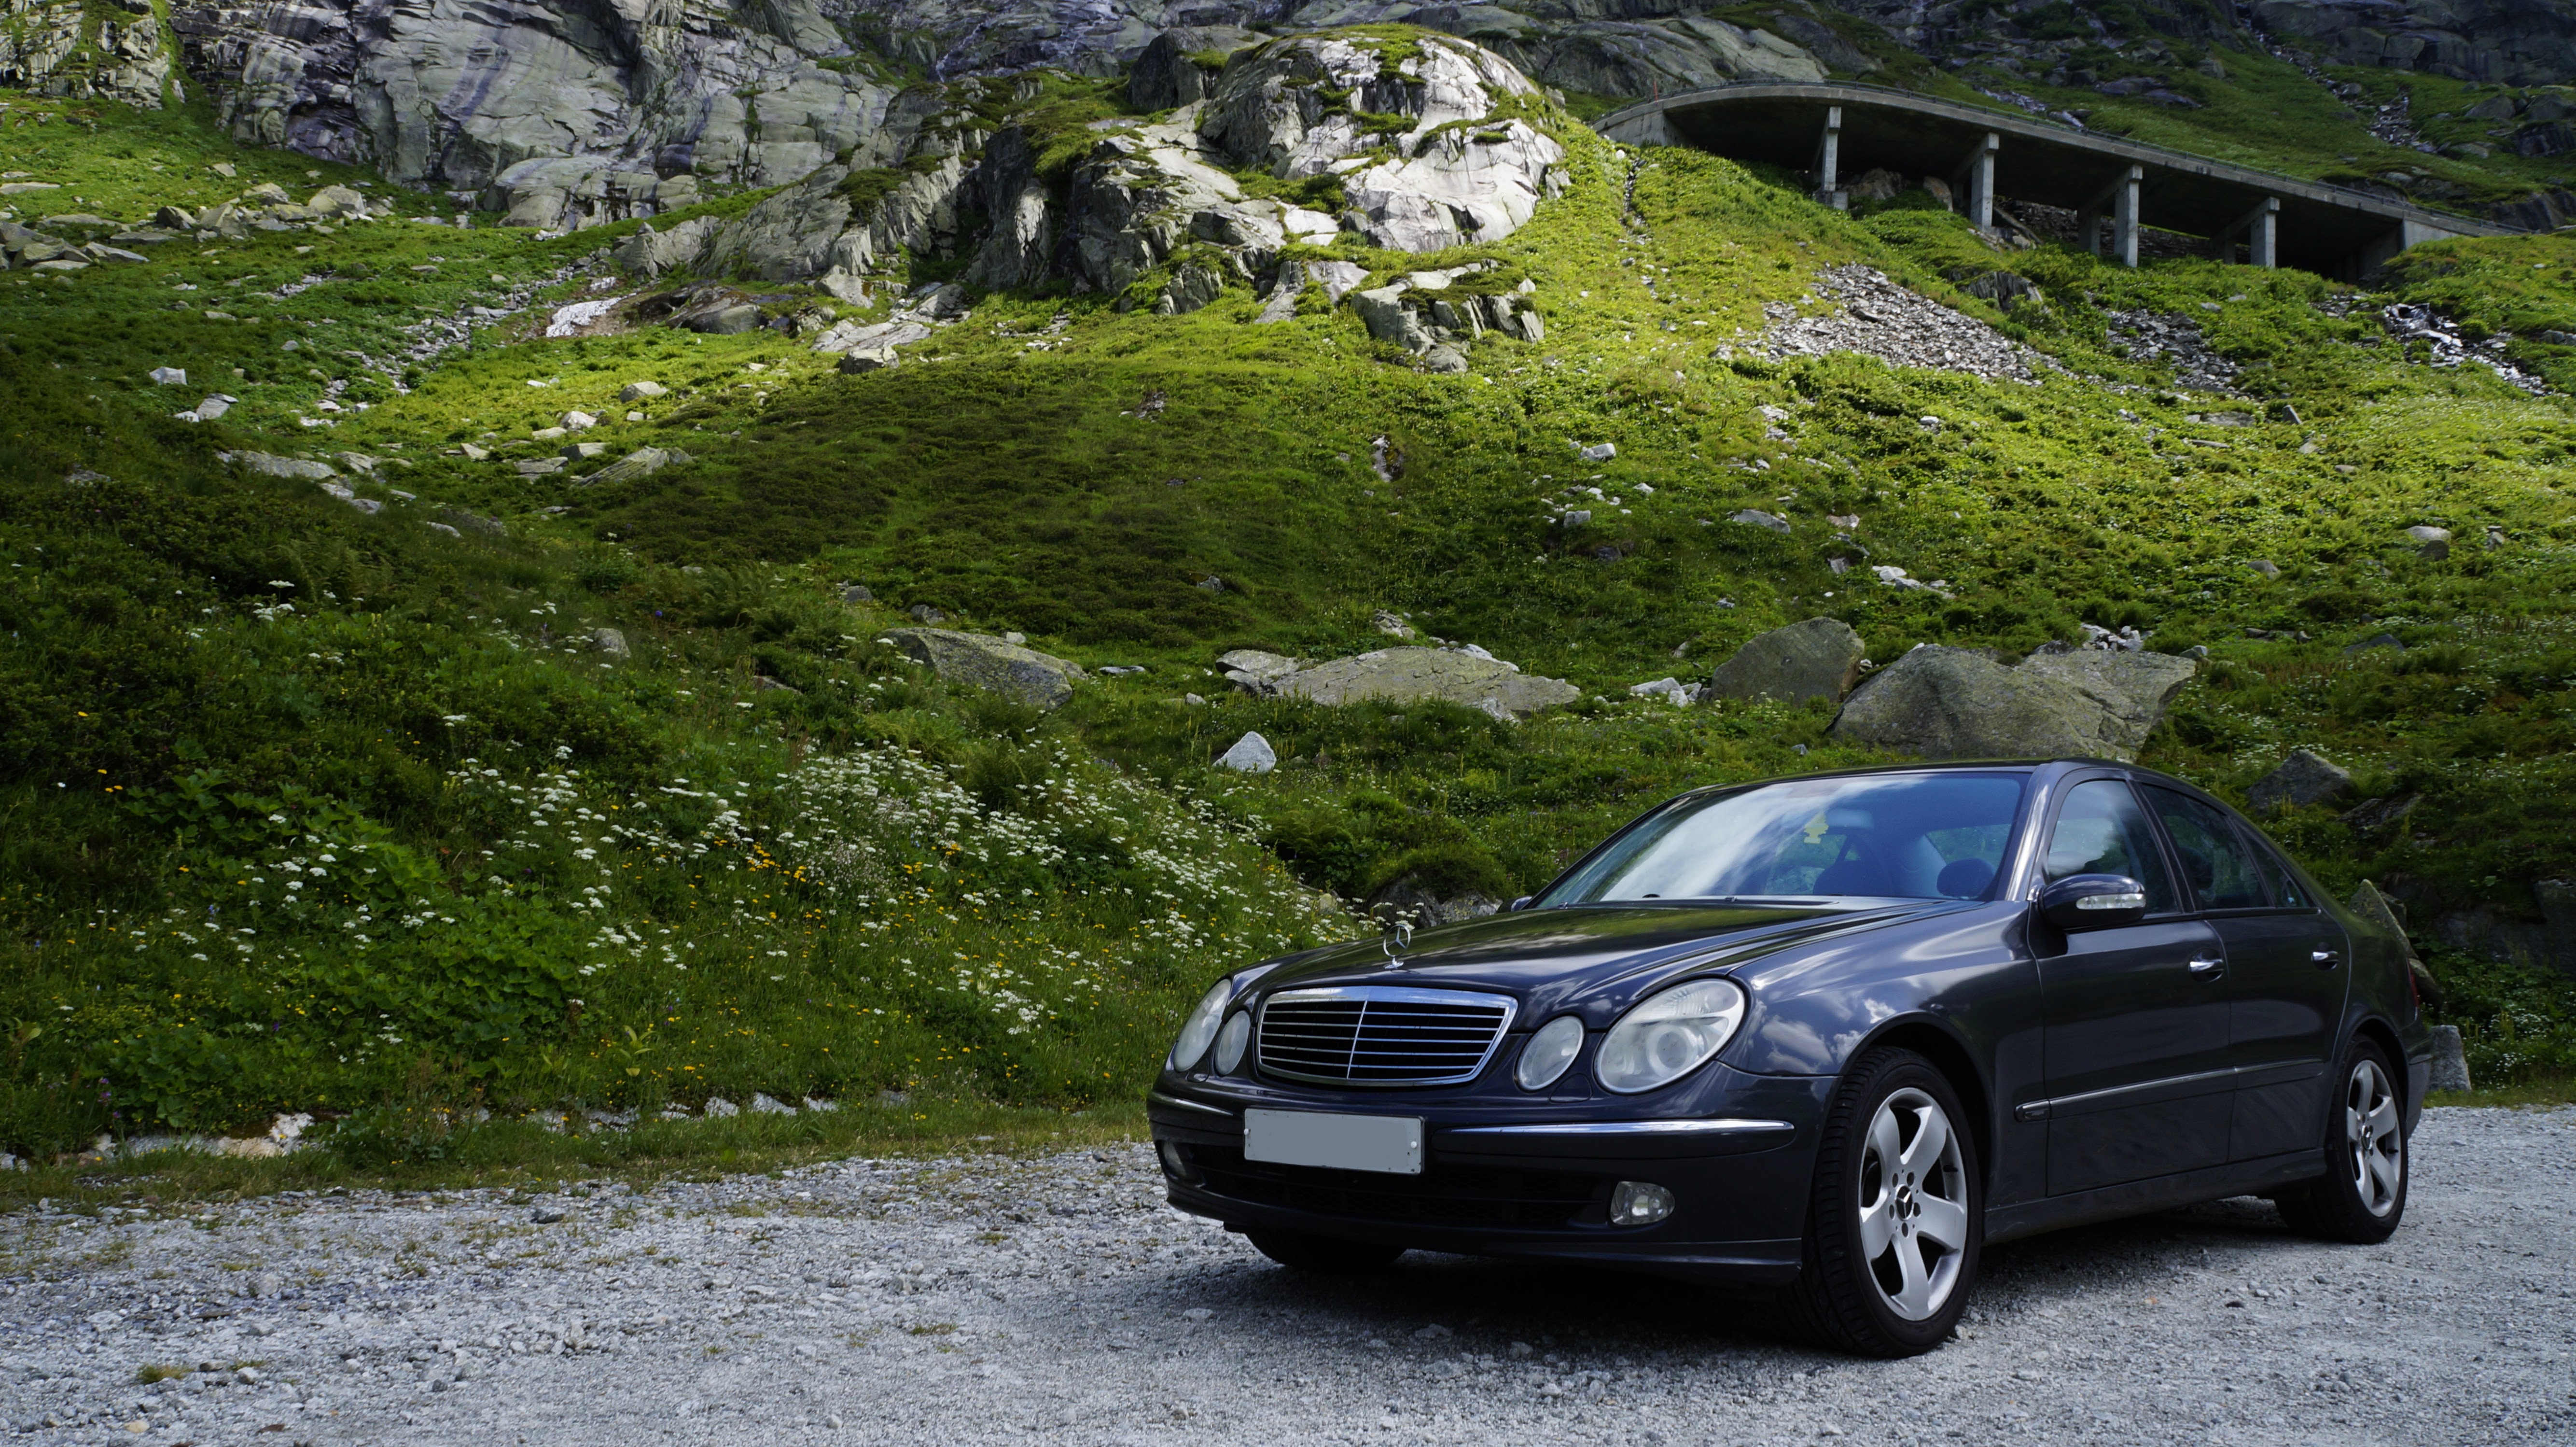
car, wheel, transport, vehicle, bumper, mountains, cars, sedan, mercedes, mercedes benz, merc, land vehicle, automobile make, automotive exterior, compact car, automotive design, luxury vehicle